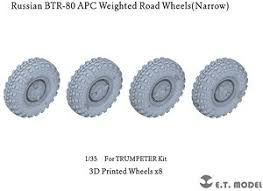
Label: BTR-80